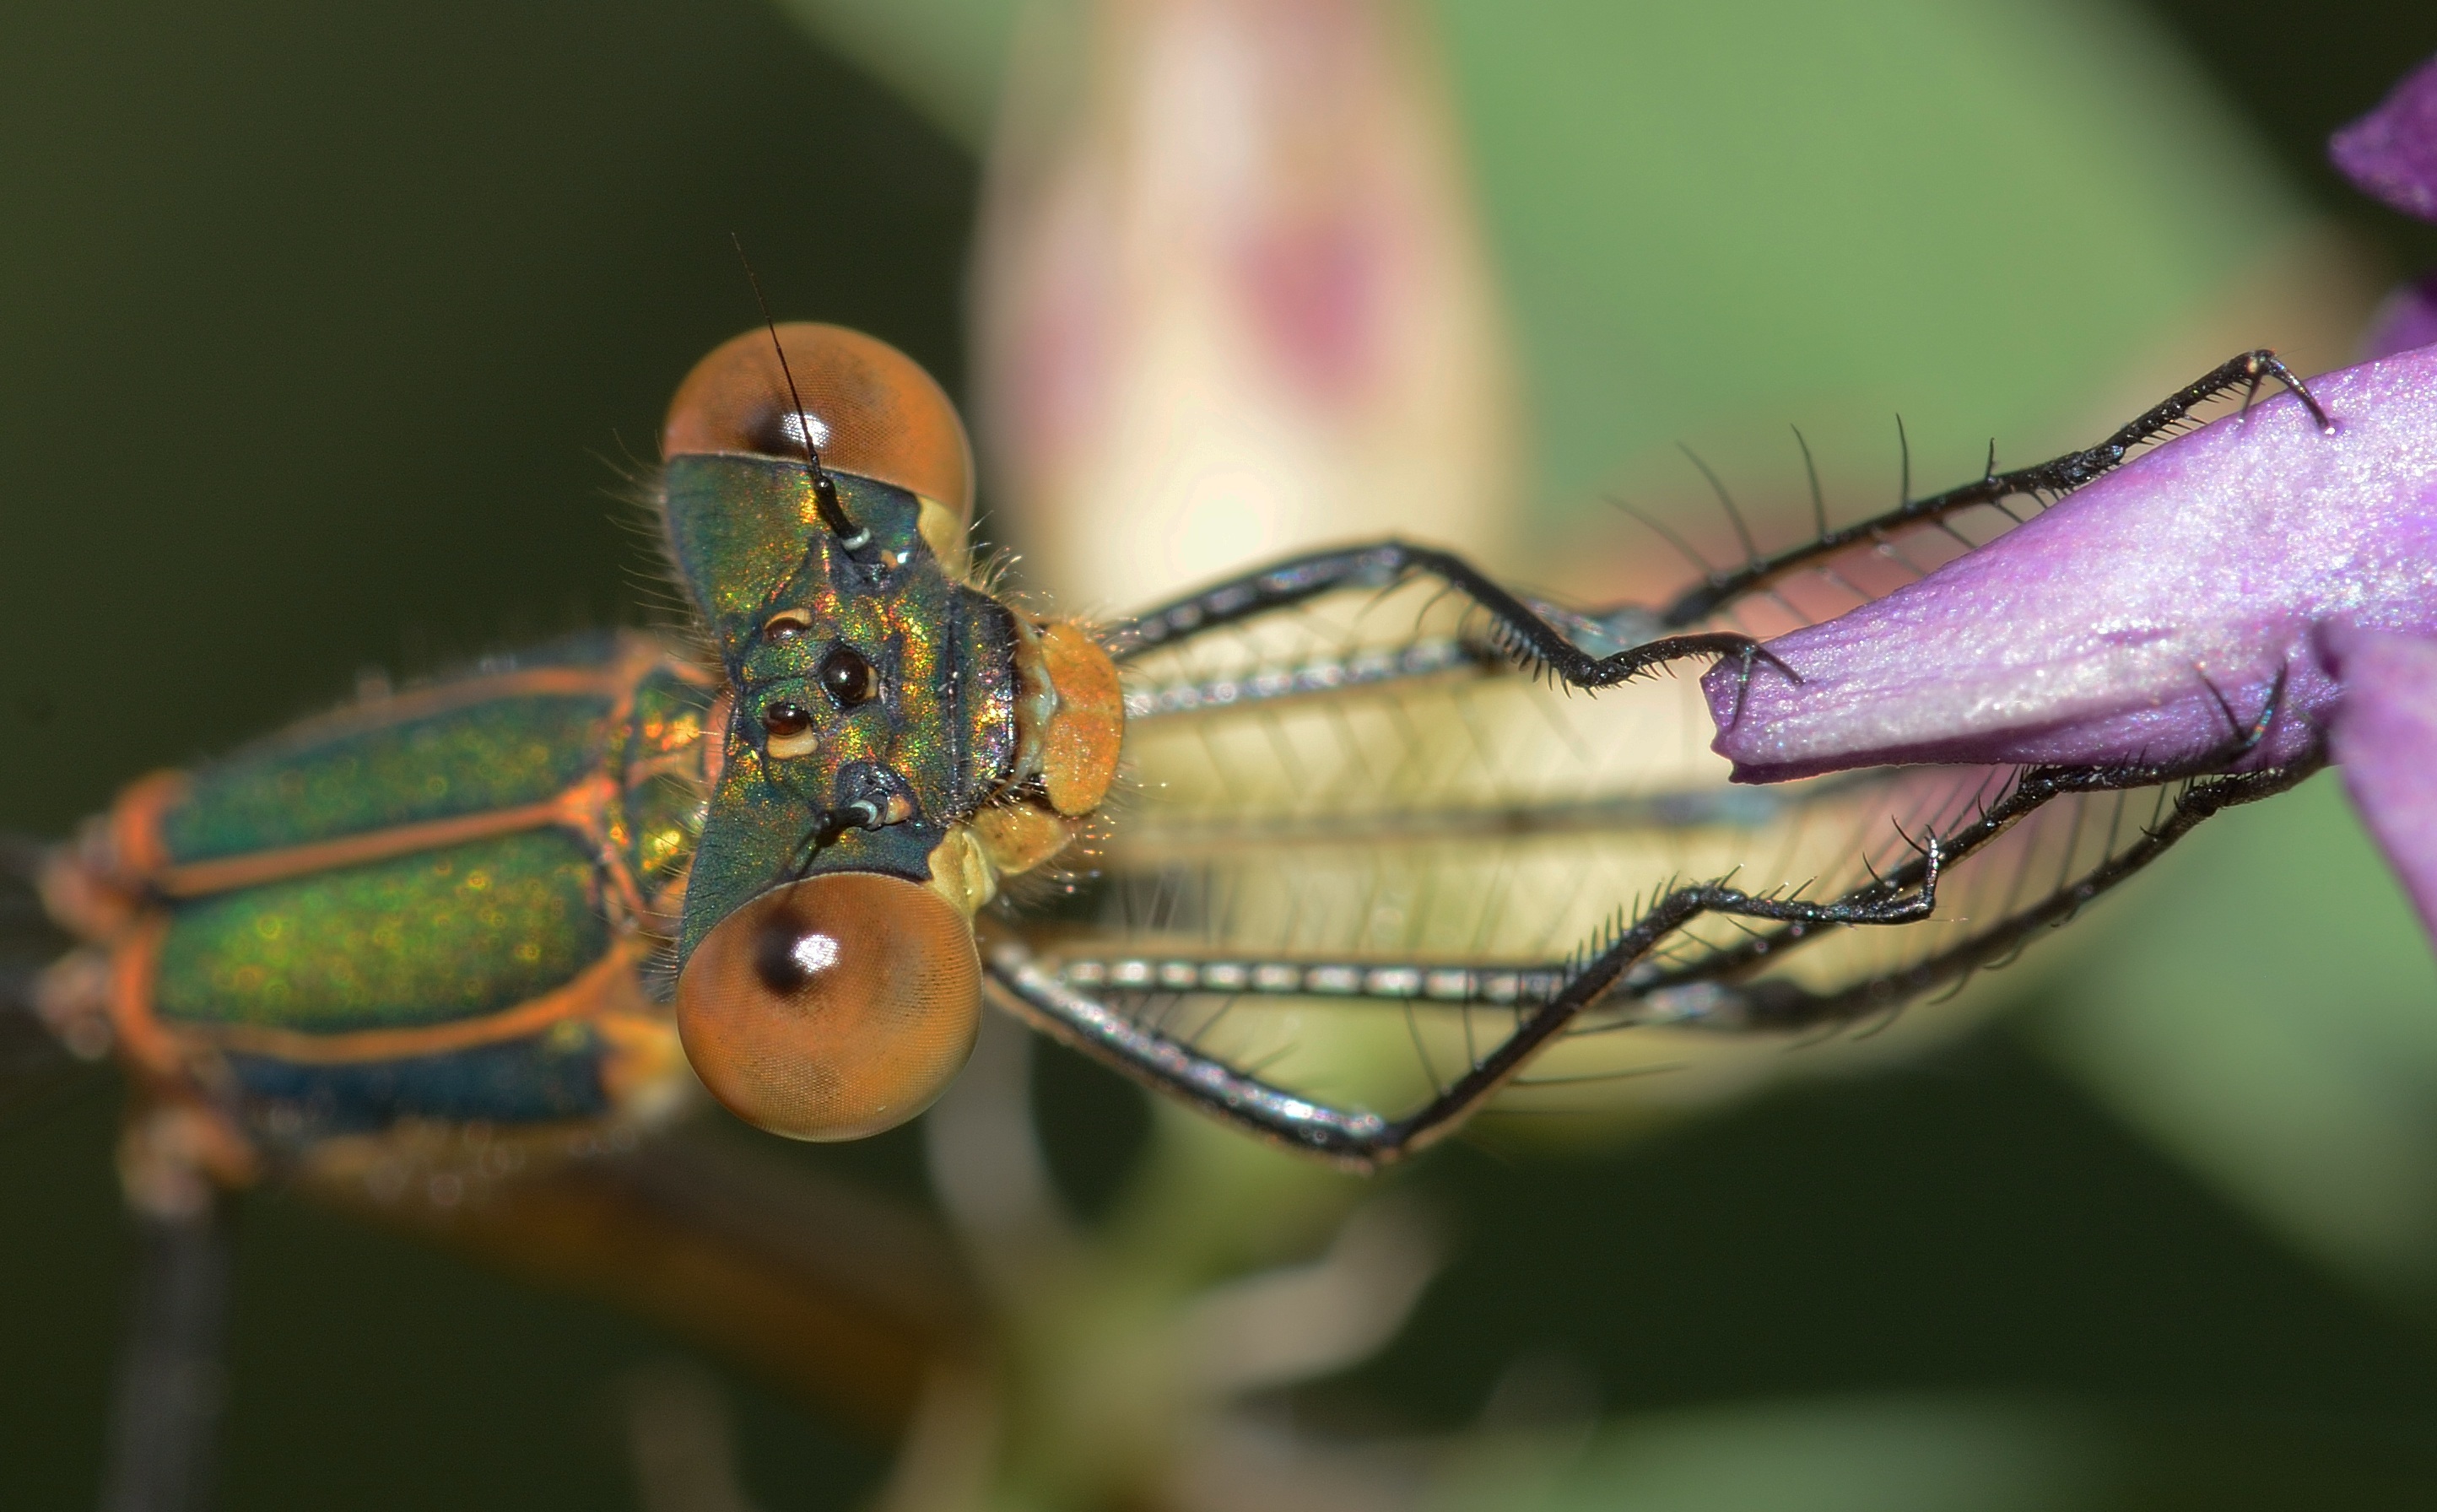
nature, photography, flower, green, insect, macro, flora, fauna, invertebrate, close up, dragonfly, macro photography, arthropod, dragonflies, lestes, sponsa, plant stem, dragonflies and damseflies